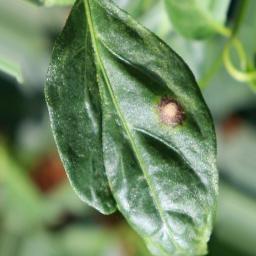
Label: cercospora